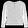
Label: Shirt